Paul Boua Spata

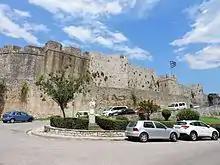
Castle of Arta

Paul inherited Angelokastron and Naupaktos following the death of his father in 1403, during a time of widespread instability and civil war among the Albanian families of western Greece. His father previously tried to claim the city of Arta after the death of Paul’s uncle Gjin Bua Shpata around 1399-1400. However, he was forced out by a local figure named Vango, who styled himself as a "Serbo-Albano-Bulgaro-Vlach." Although Vango was eventually expelled from the city, it was not restored to Paul's father, Skurra, but instead passed to Muriq Shpata, Gjin's grandson.